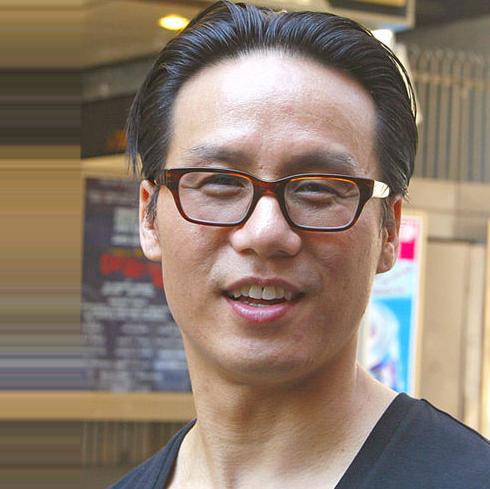
Age: 47